Catholic missions

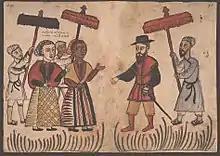
Christian maidens of Goa meeting a Portuguese nobleman seeking a wife, from the Códice Casanatense (c. 1540)

During the mid-16th century, the city of Goa, was the center of Christianization in the East. The Portuguese rulers implemented state policies encouraging and even rewarding conversions among Hindu subjects, it would be false to ascribe the large number of conversions to force. The rapid rise of converts in Goa was mostly the result of Portuguese economic and political control over the Hindus, who were vassals of the Portuguese crown. At the same time many New Christians from Portugal migrated to India as a result of the inquisition in Portugal. Many of them were suspected of being Crypto-Jews, converted Jews who were secretly practicing their old religion, and were considered a threat to the solidarity of Christian belief. Saint Francis Xavier, in a 1545 letter to John III of Portugal, requested the Goan Inquisition, but it was not set up until 1560.